John Levett (author)

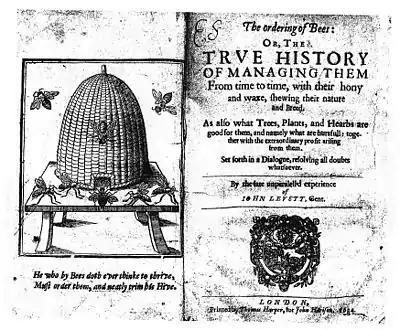
Title page, "The Ordering of Bees: Or, The True History of Managing Them", by John Levett, Gent., published by Thomas Harper, London, 1634

John Levett (also spelt Levit or Leavett) was a 17th-century English naturalist who was the author of a ground-breaking early study of the habits of bees, with close observation of their behaviour and suggestions on how to manage their hives, published in London in 1634. "The Ordering of Bees: Or, The True History of Managing Them" was one of the first agricultural textbooks, with a preface in rhyme by the author Samuel Purchas. It is among the earliest examples of what later became a flood of literature treating the English love of gardening and horticulture.